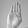
ASL letter: B